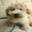
Label: dog